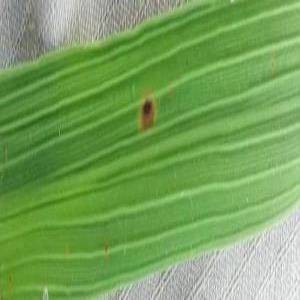
Disease: Brownspot